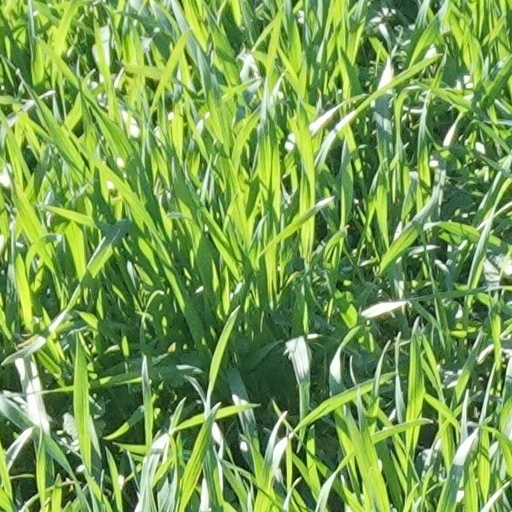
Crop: wheat